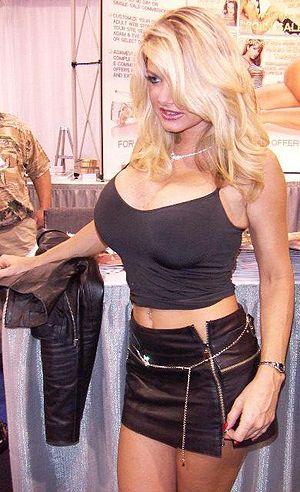
Photo de fr:Vicky Vette